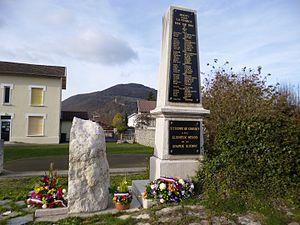
Monument aux Morts Saint-Etienne-de-Crossey Isère, France Novembre 2016
Saint-Étienne-de-Crossey est une commune française située dans le département de l'Isère en région Auvergne-Rhône-Alpes.